Kan-Etsu Tunnel

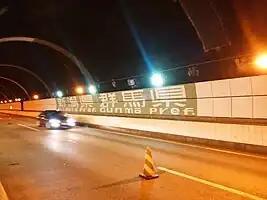
Prefectural border in the tunnel

The is a tunnel on the Kan-Etsu Expressway in Japan that runs through Mt. Tanigawa from Minakami, Gunma to Yuzawa, Niigata. The northern tube was opened in 1985 and the southern tube was opened in 1991. The older one is used as a tunnel towards Niigata and the newer is towards Gunma.